Charles Villiers Stanford

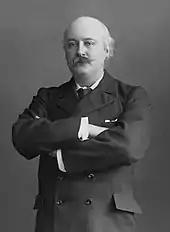
Hubert Parry c. 1893

At the end of 1894, Grove retired from the Royal College of Music. Parry was chosen to succeed him, and although Stanford wholeheartedly congratulated his friend on his appointment, their relations soon deteriorated. Stanford was known as a hot-tempered and quarrelsome man. Grove had written of a board meeting at the Royal College "where somehow the spirit of the d----l himself had been working in Stanford all the time – as it sometimes does, making him so nasty and quarrelsome and contradictious as no one but he can be! He is a most remarkably clever and able fellow, full of resource and power – no doubt of that – but one has to purchase it often at a very dear price." Parry suffered worse at Stanford's hands with frequent rows, deeply upsetting to the highly strung Parry. Some of their rows were caused by Stanford's reluctance to accept the authority of his old friend and protégé, but on other occasions Parry seriously provoked Stanford, notably in 1895 when he reduced the funding for Stanford's orchestral classes.